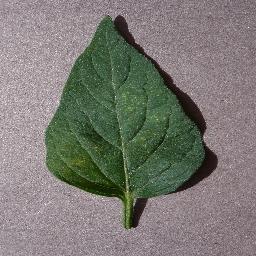
Label: Tomato___Spider_mites Two-spotted_spider_mite